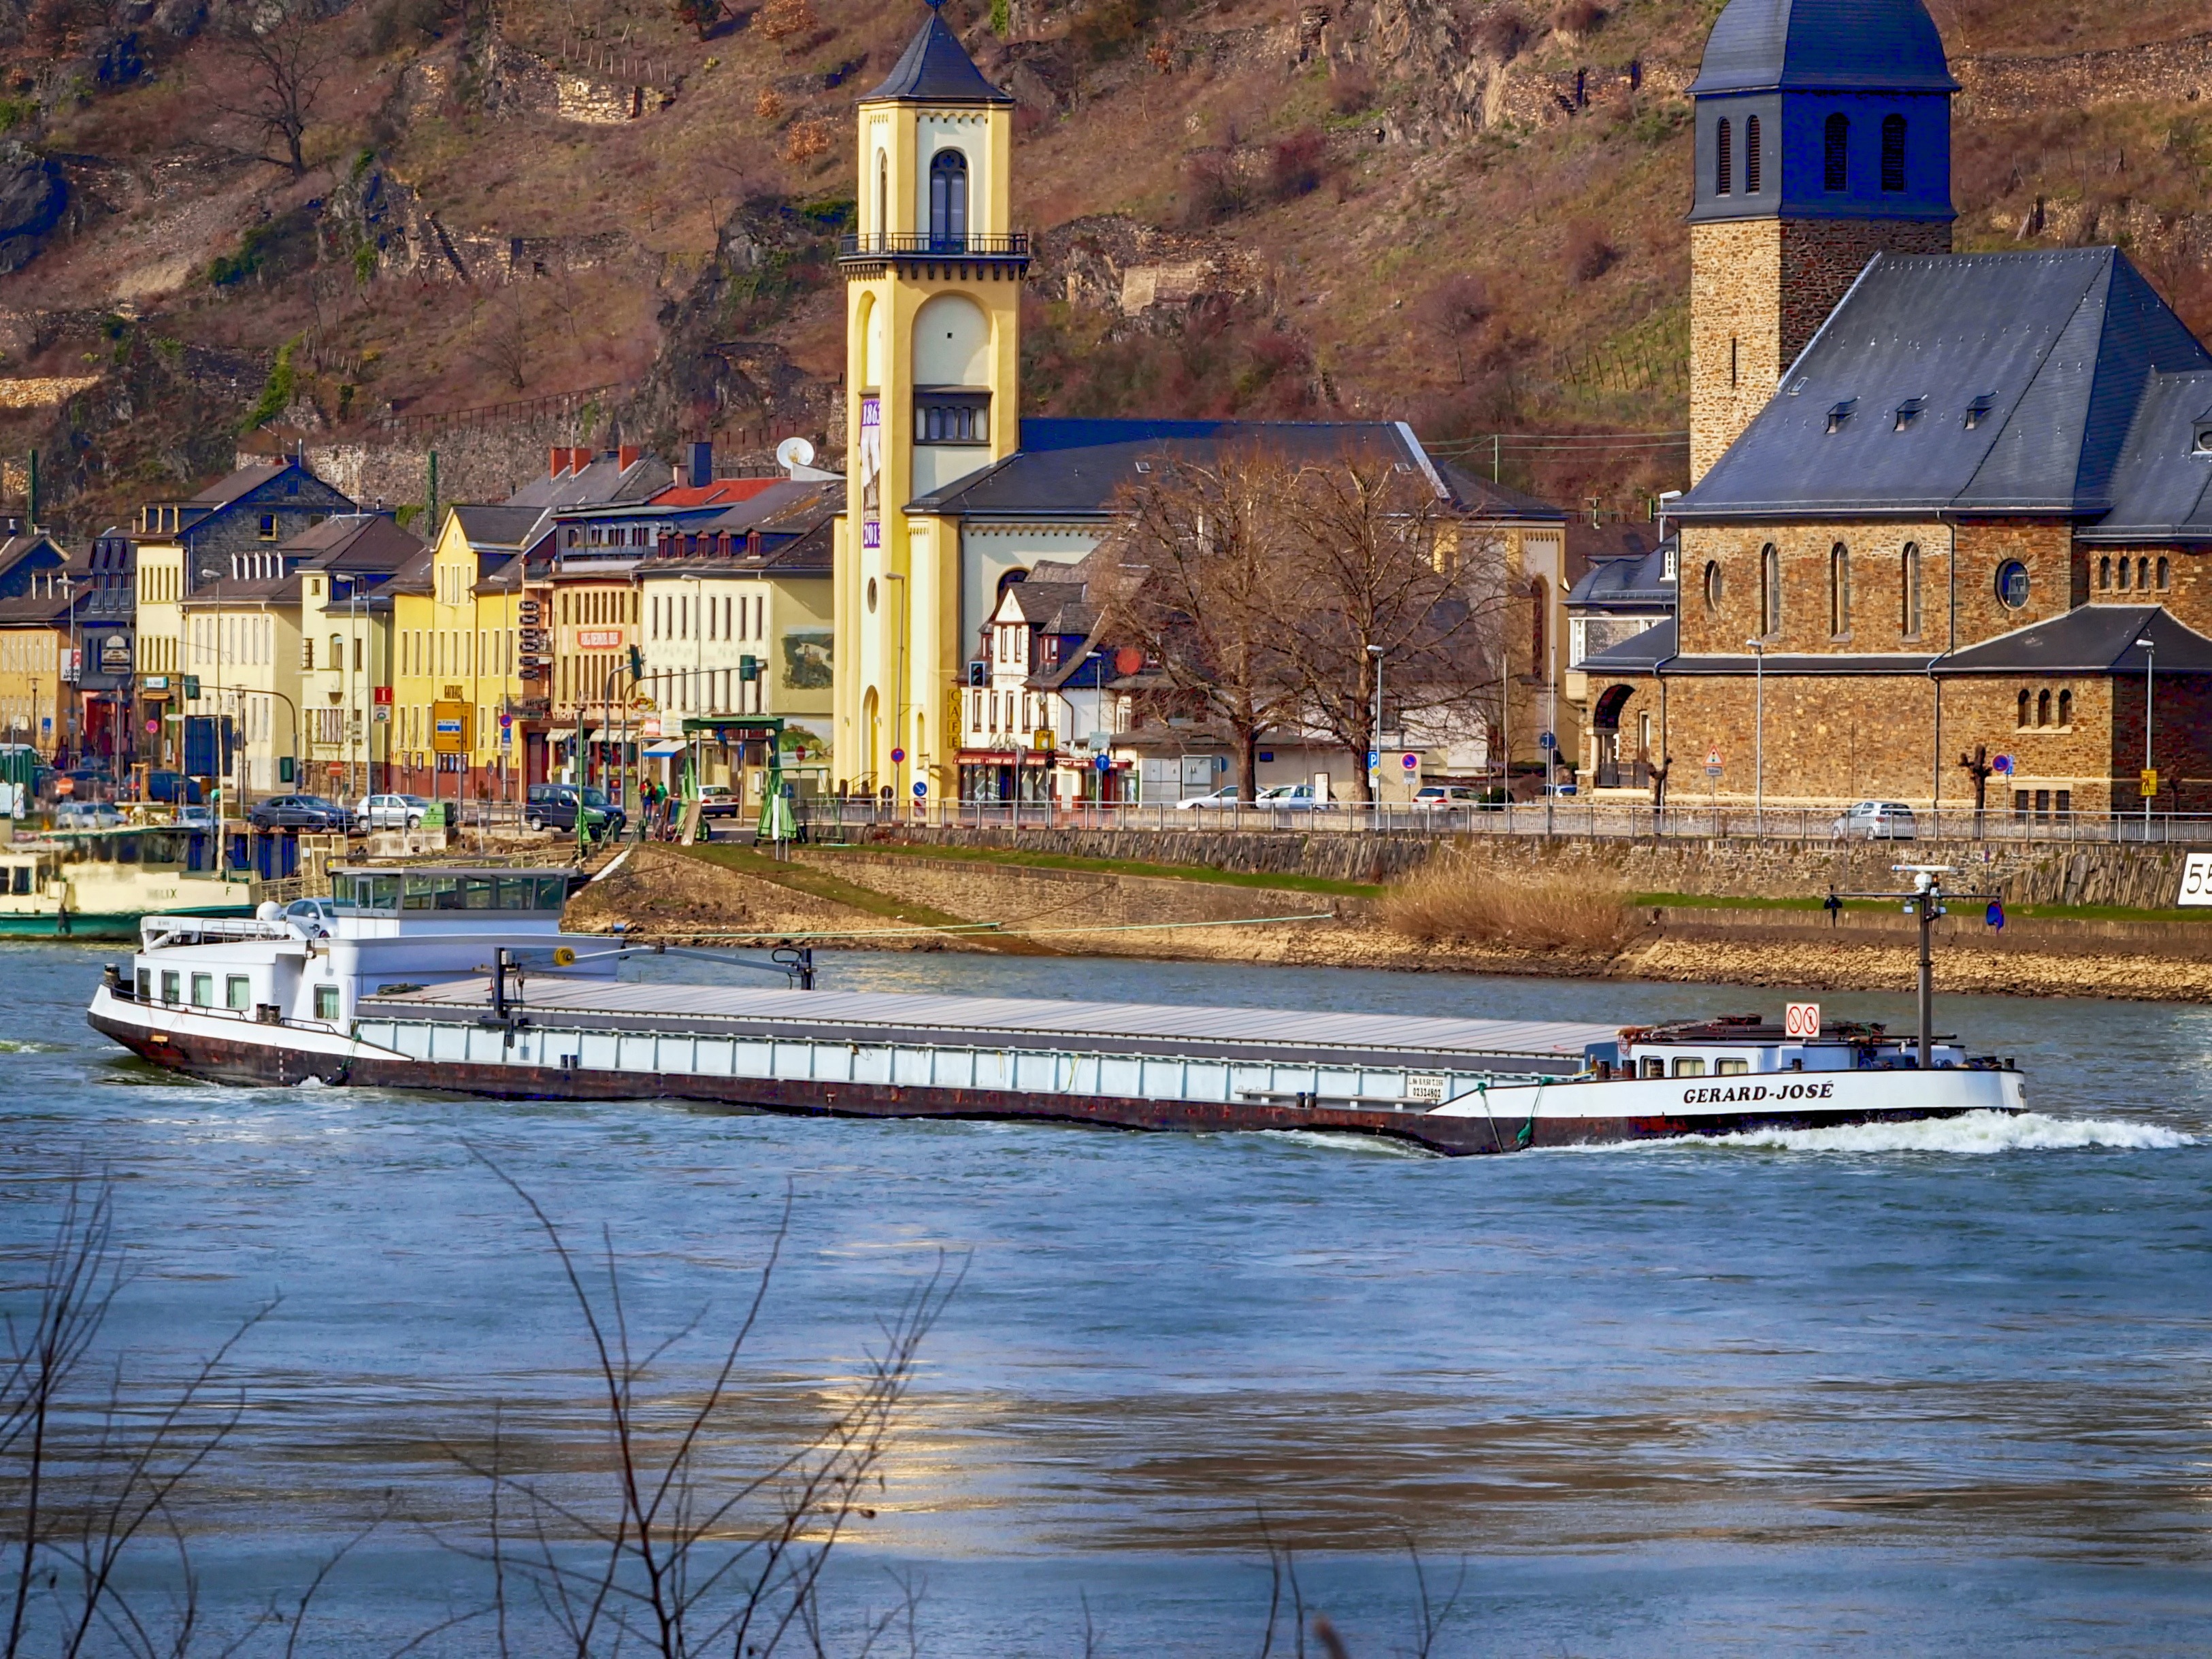
sea, coast, water, dock, boat, countryside, shore, town, river, canal, ship, vacation, shoreline, village, vehicle, bay, harbor, port, waterway, body of water, outside, hdr, buildings, boating, reflections, germany, channel, rhine, barge